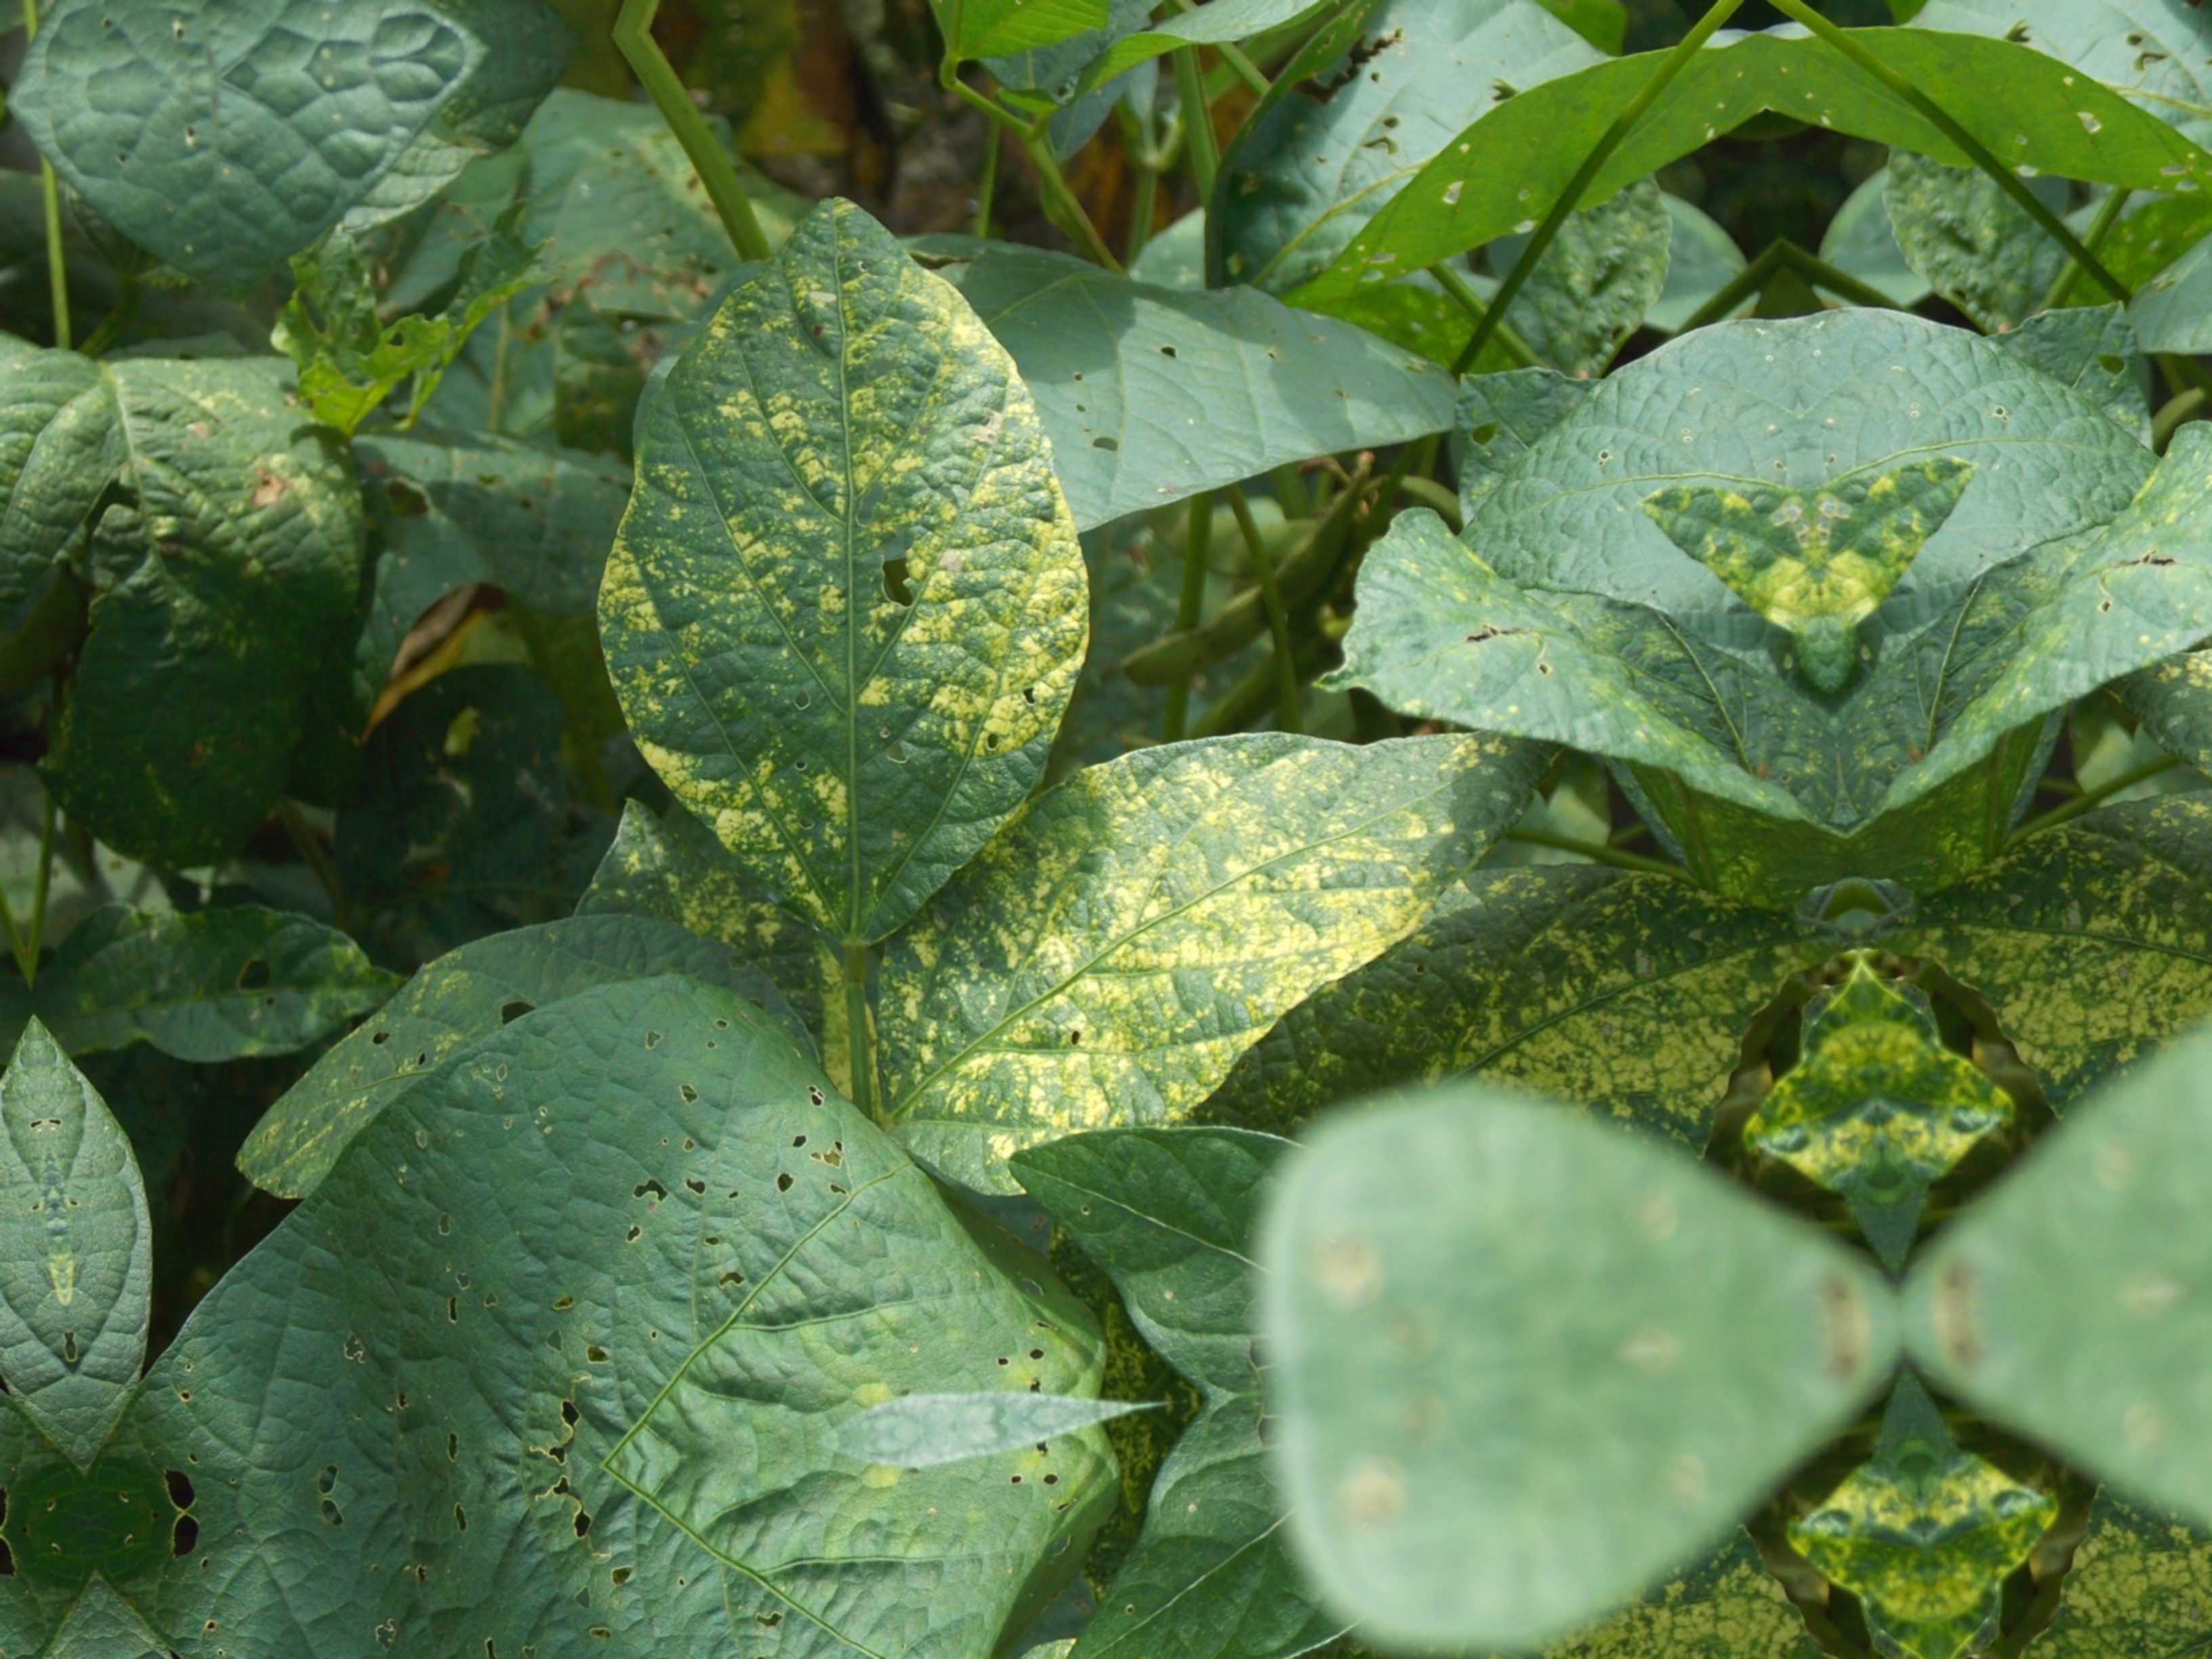
Label: Disease